Toyota KR engine

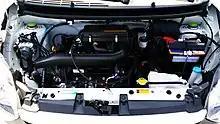
1KR-DE engine in a Toyota Wigo

The 1KR-DE is the non-VVT-i variant of the 1KR engine made by Daihatsu. It produces less power and torque than the 1KR-FE. Output is at 6000 rpm and of torque at 3600 rpm. Bore and stroke is , while the engine displacement is .